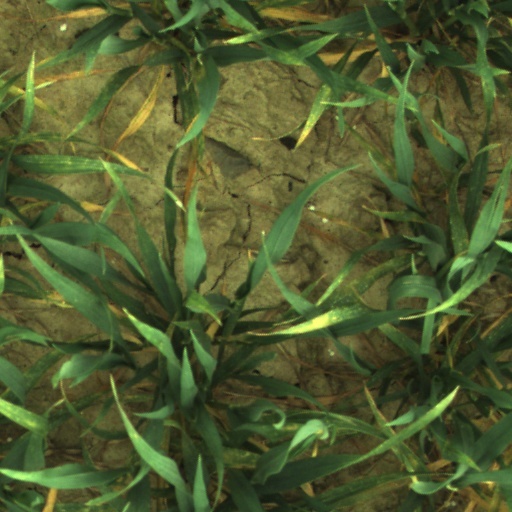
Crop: wheat